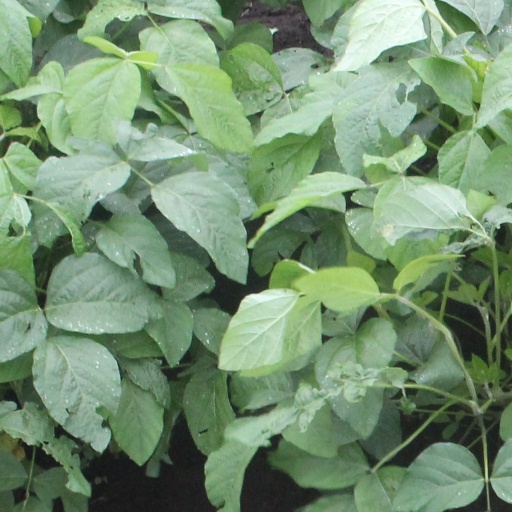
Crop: soybean